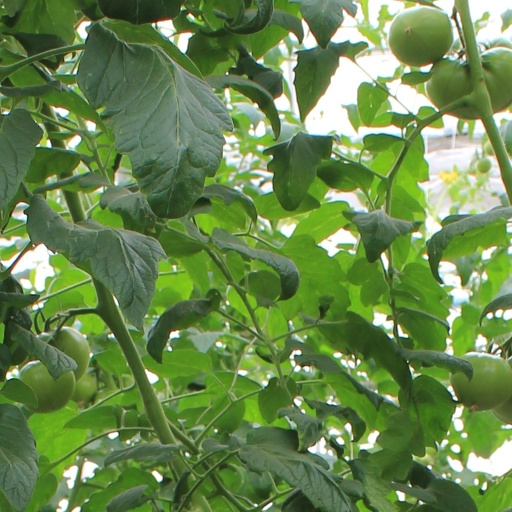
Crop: tomato